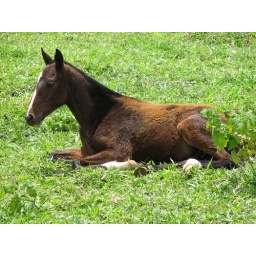
Pony resting in a pasture in the mountain rain forest Costa Rica